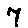
Label: 7